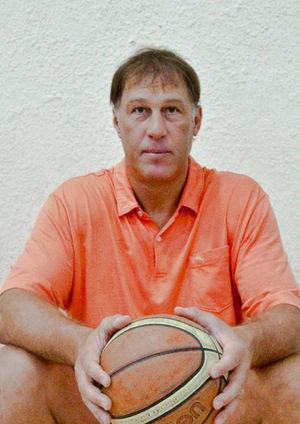
Šarūnas Marčiulionis, né le 13 juin 1964 à Kaunas, est un joueur de basket-ball lituanien, évoluant au poste d'arrière.